United Nations Security Council Resolution 1866

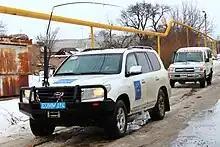
European Union Monitoring Mission in Georgia

United Nations Security Council Resolution 1866 was unanimously adopted on 13 February 2009.